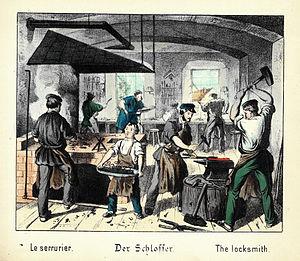
Le serrurier